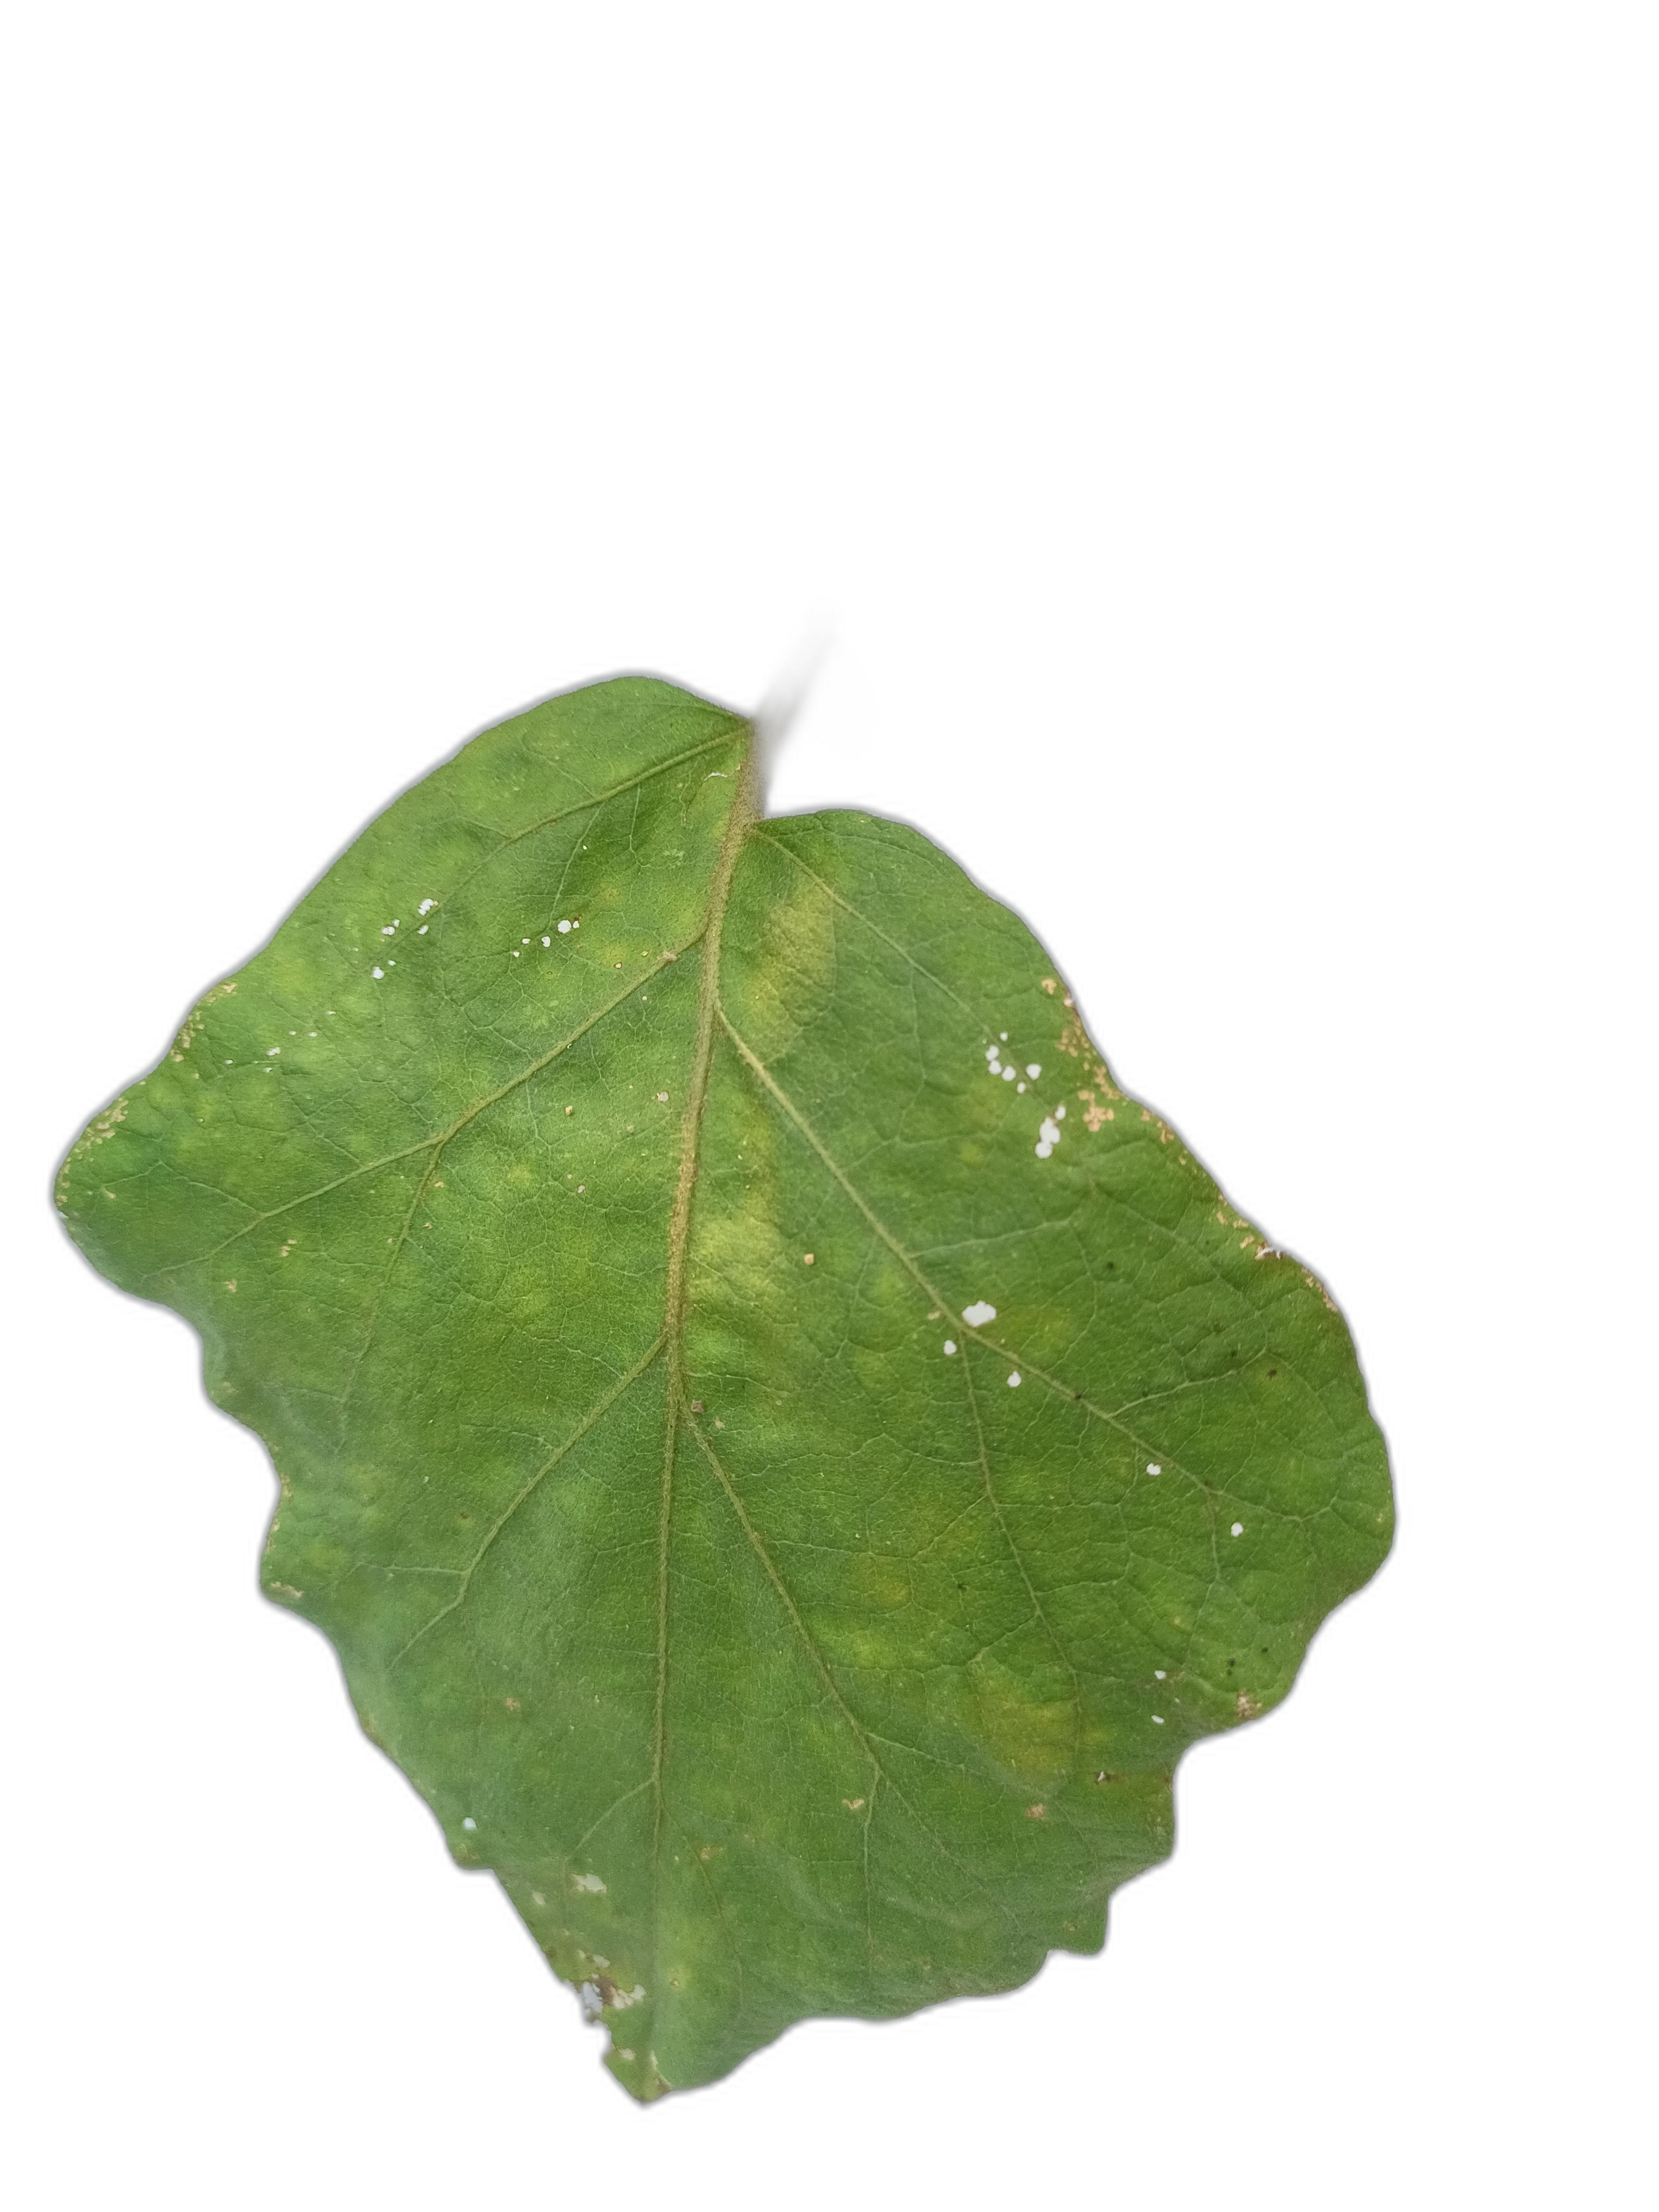
Label: Insect Pest Disease